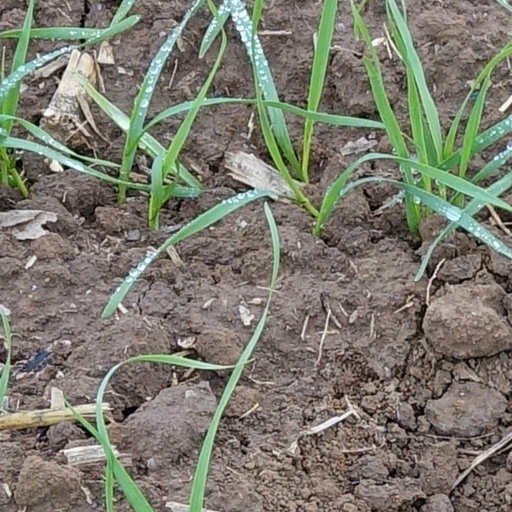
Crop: wheat